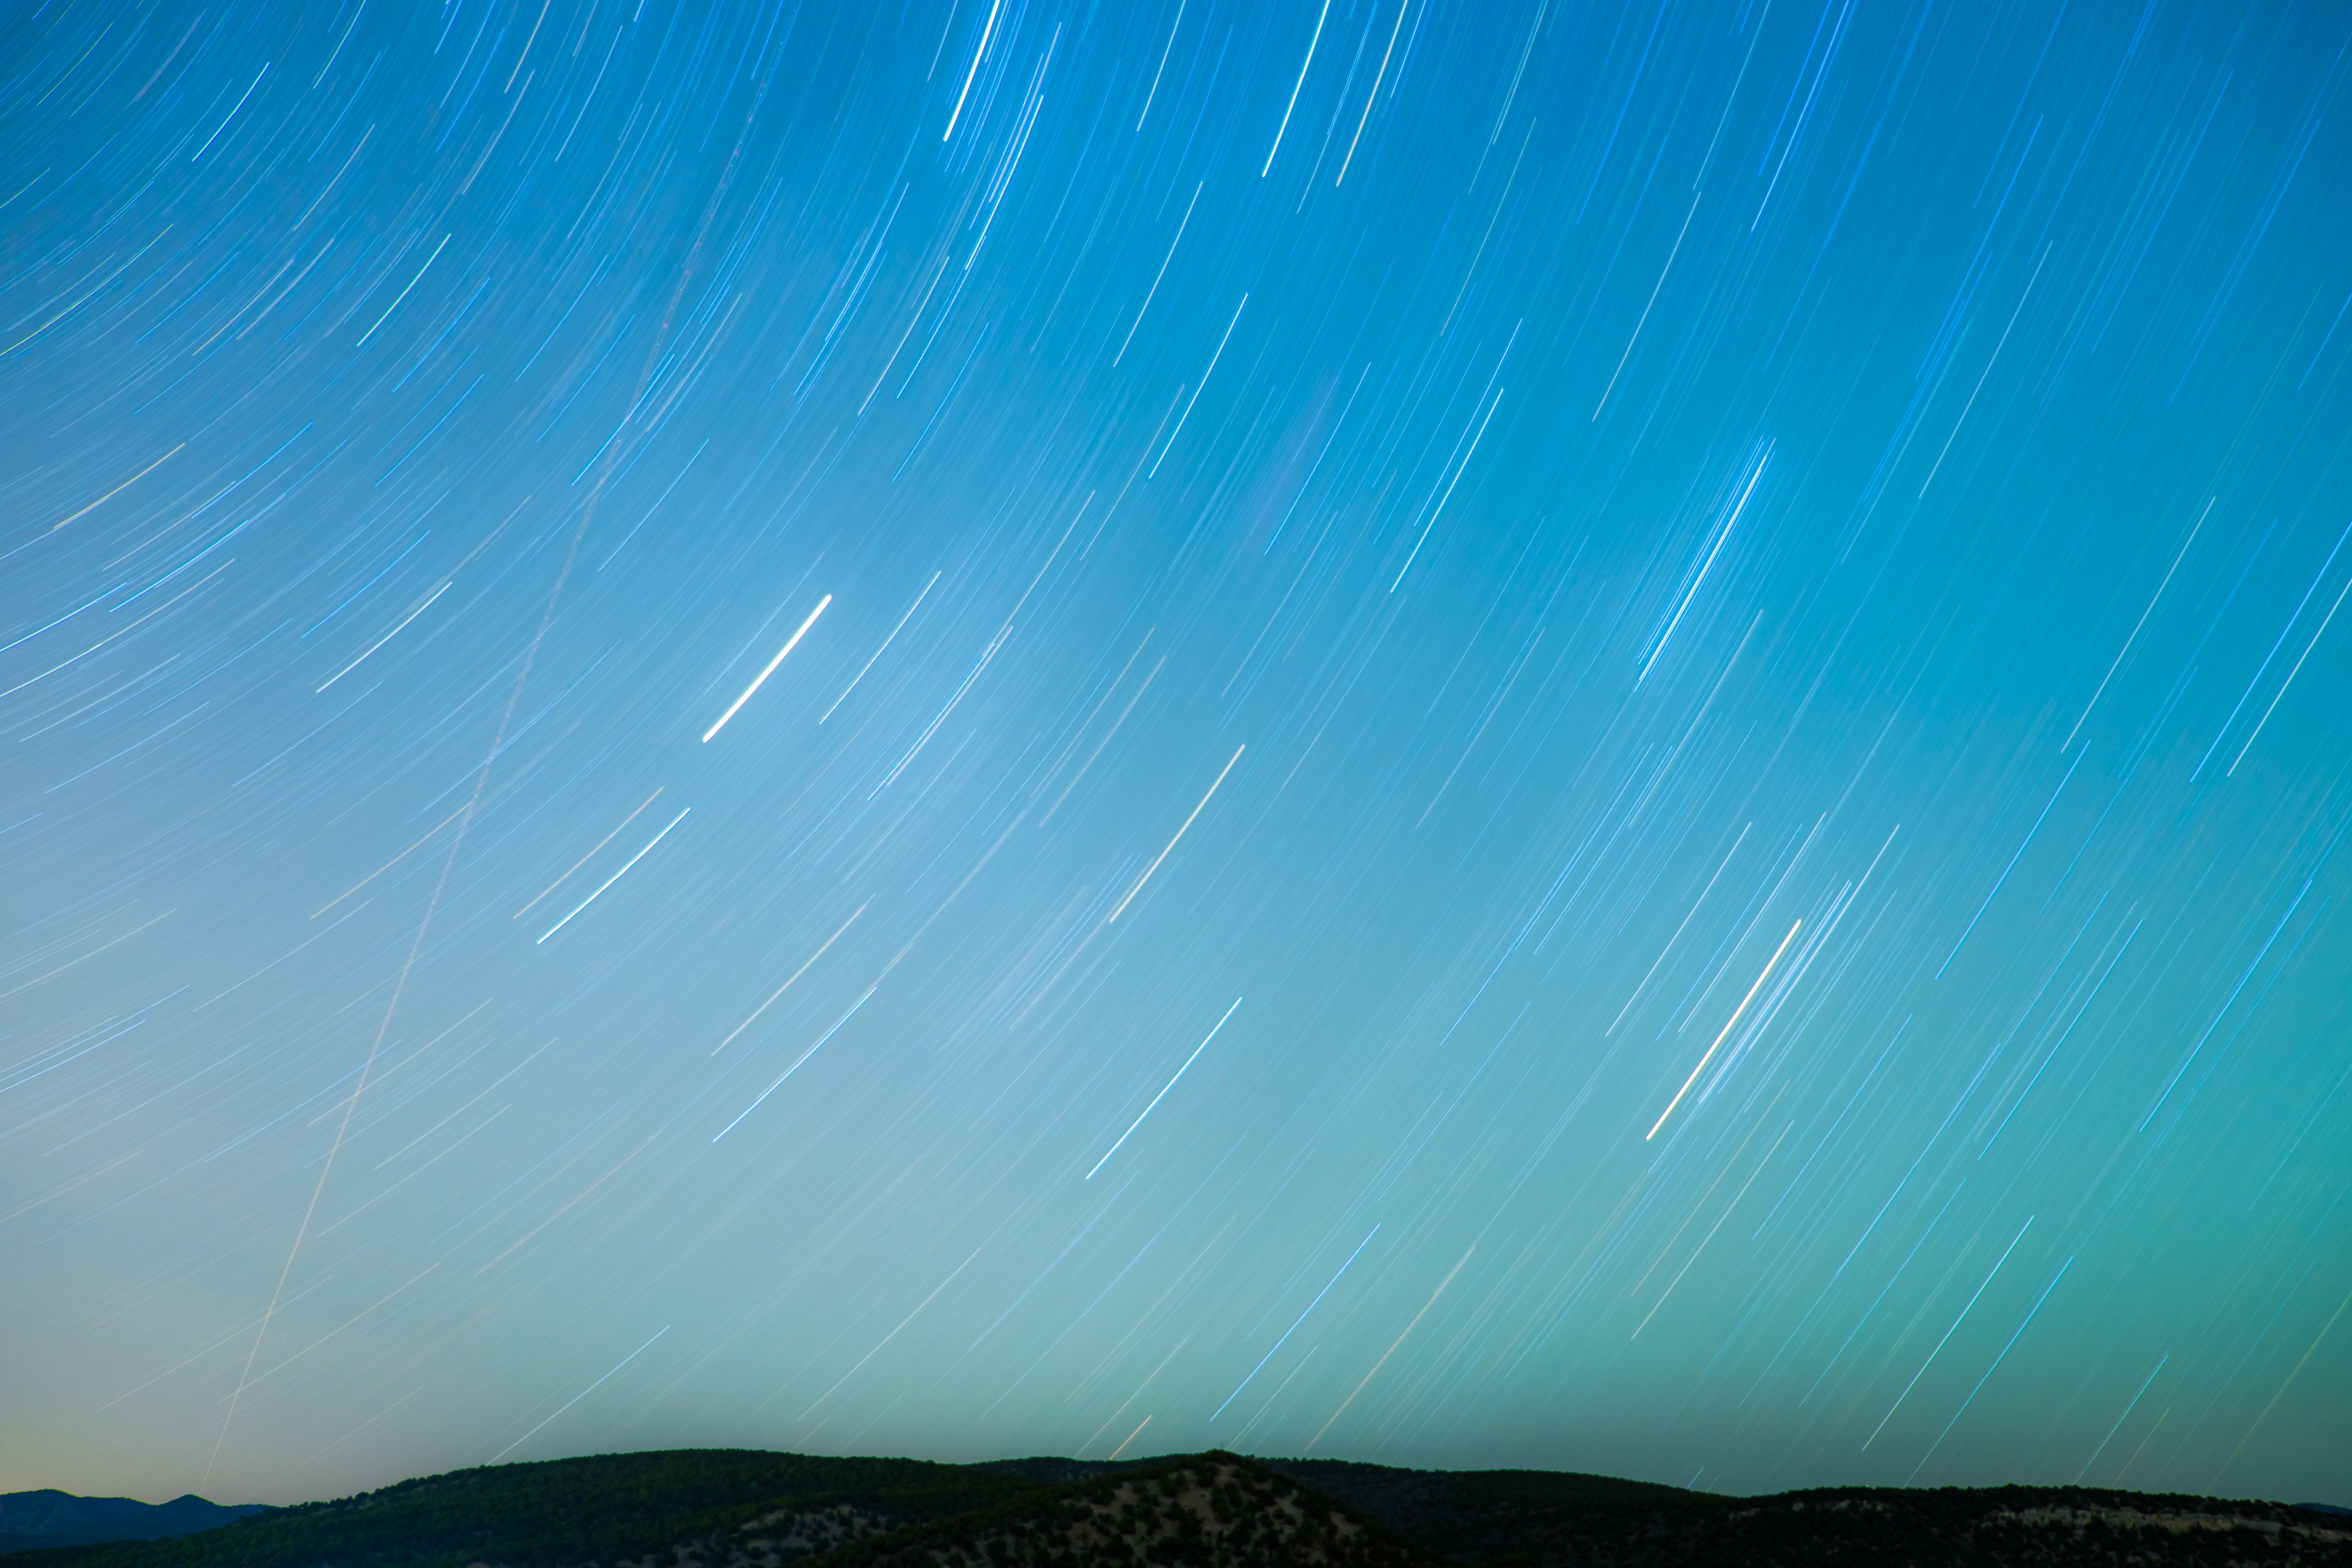
horizon, sky, star, wave, atmosphere, space, blue, night sky, astrophotography, astronomical object, atmosphere of earth